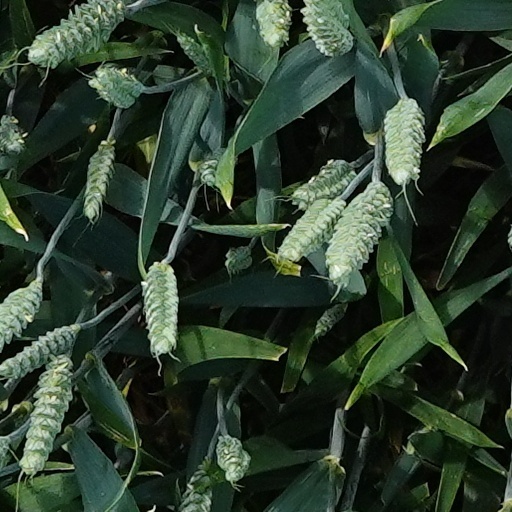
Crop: wheat